Describe the emotion expressed in this image:  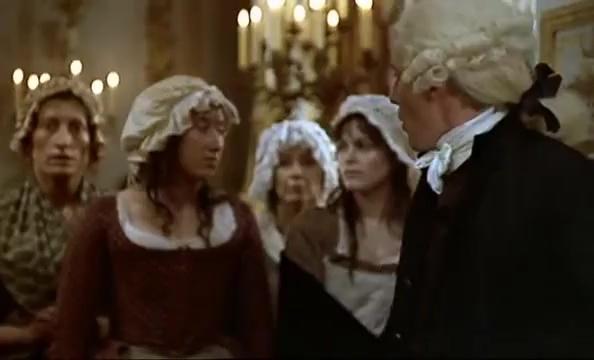
This person displays Pain, valence and arousal with high intensity.